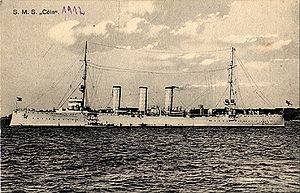
Le SMS Cöln est un croiseur léger de la marine impériale allemande de la classe Kolberg, qui fut mis à l'eau le 5 juin 1909, et sombra à la bataille de Heligoland, le 28 août 1914. Il fut baptisé d'après le nom allemand de la ville de Cologne.
La classe Kolberg est une classe de croiseurs légers construit pour la Kaiserliche Marine peu avant le début des années 1910. Quatre navires, le SMS Kolberg, Mainz, Cöln, et Augsburg, furent conçus par les chantiers navals Schichau-Werke, AG Vulcan, Germaniawerft et Kaiserliche Werft des villes de Danzig, Stettin et Kiel.
Le croiseur de bataille est un type de navire de guerre apparu au début du XXᵉ siècle. Ses caractéristiques sont semblables à celles du cuirassé pour le déplacement, le calibre de l'artillerie principale, l'effectif de l'équipage, le rayon d'action, mais sa vitesse est nettement supérieure, dépassant aussi celle des plus grands croiseurs de l'époque, grâce à des dimensions de coque et un appareil propulsif plus puissant. Ce poids supplémentaire est compensé, sur les navires de conception britannique, par un blindage plus léger, et cette moindre protection constitue la principale restriction à l'emploi de ce type de navire ainsi que le montrent les principaux combats auxquels ils participent pendant la Première Guerre mondiale.